Acquisition of Credit Suisse by UBS

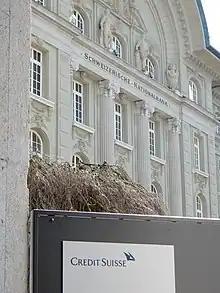
A Credit Suisse sign in front of the Swiss National Bank in Bern

Credit Suisse was founded in 1856. Over the next 150 years it became a leader among Swiss banks, as the "gnomes of Zurich" funded the development of their nation. After buying First Boston in the late 20th century, Credit Suisse became a bulge bracket investment bank that competed with others globally such as Goldman Sachs. The 2008 financial crisis affected Credit Suisse less than peers; while the Swiss National Bank, the central bank, rescued rival UBS after no private investor was willing to do so by purchasing $60 billion of toxic assets and $5.3 billion in shares of stock from UBS as a form of a capital infusion, Credit Suisse raised a far smaller $9 billion privately from investors to strengthen its financial position.